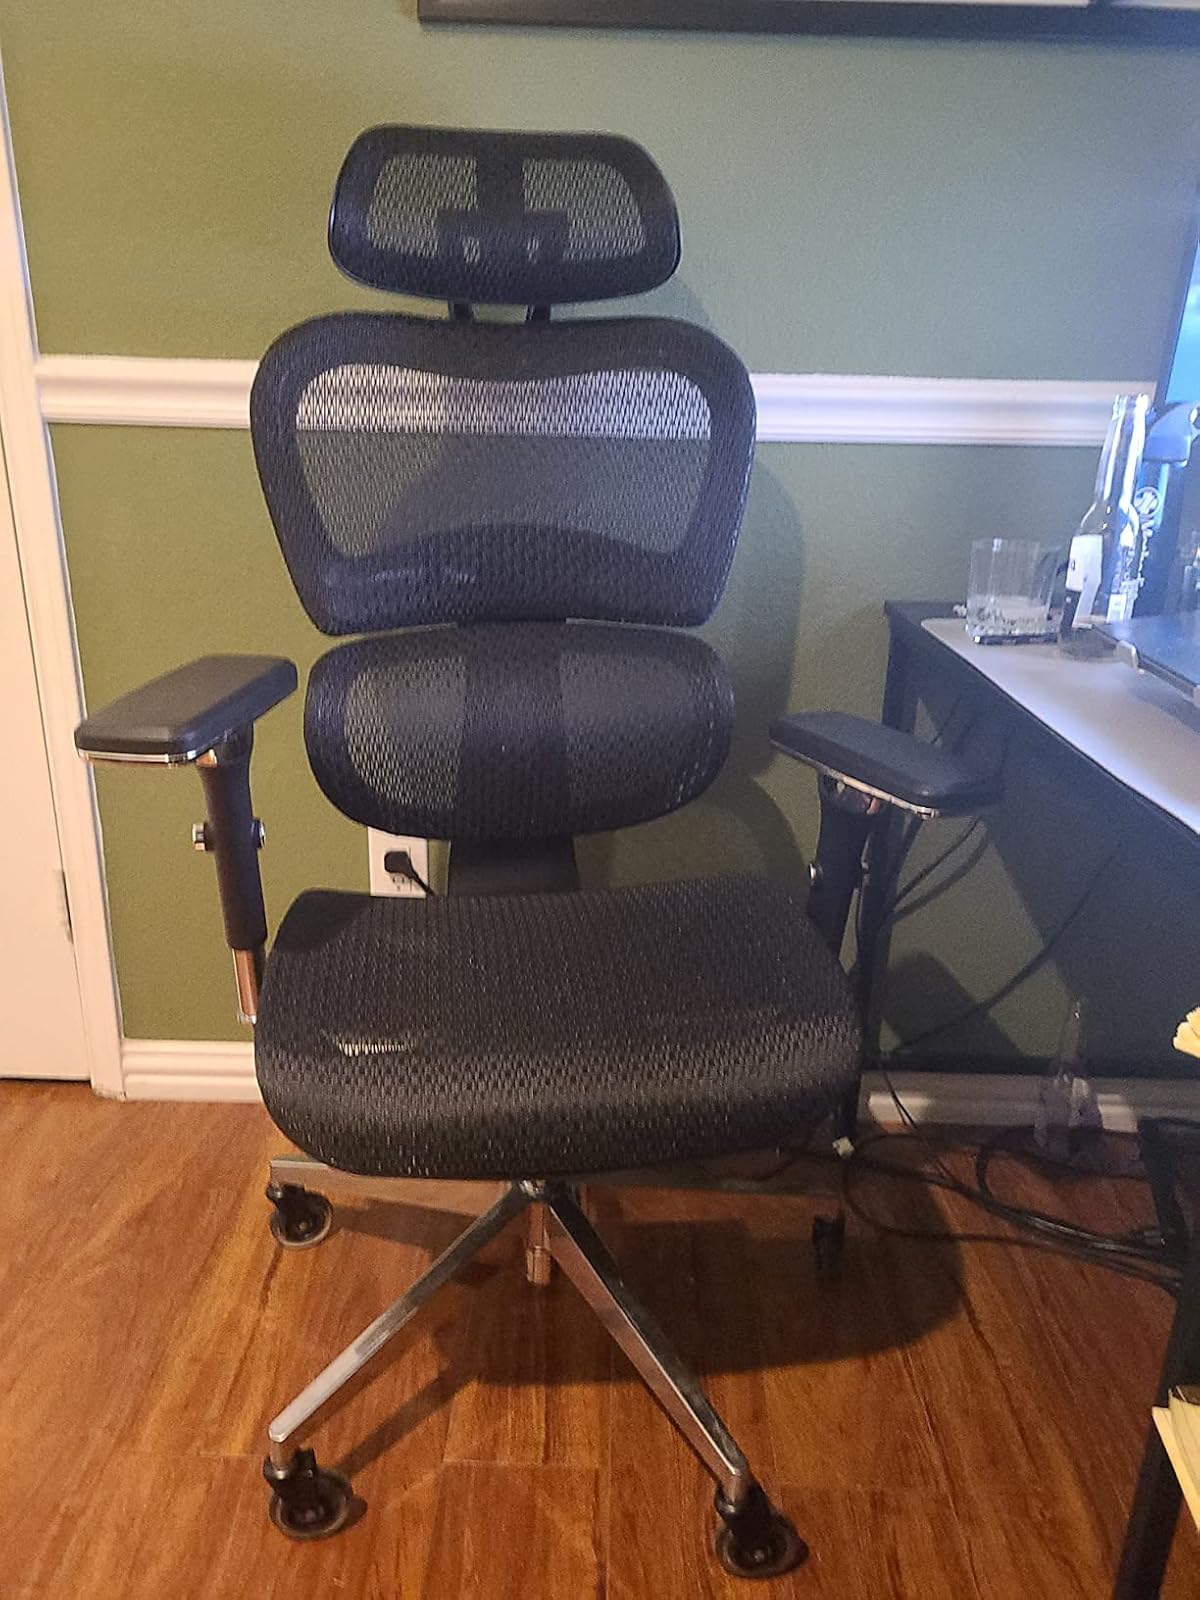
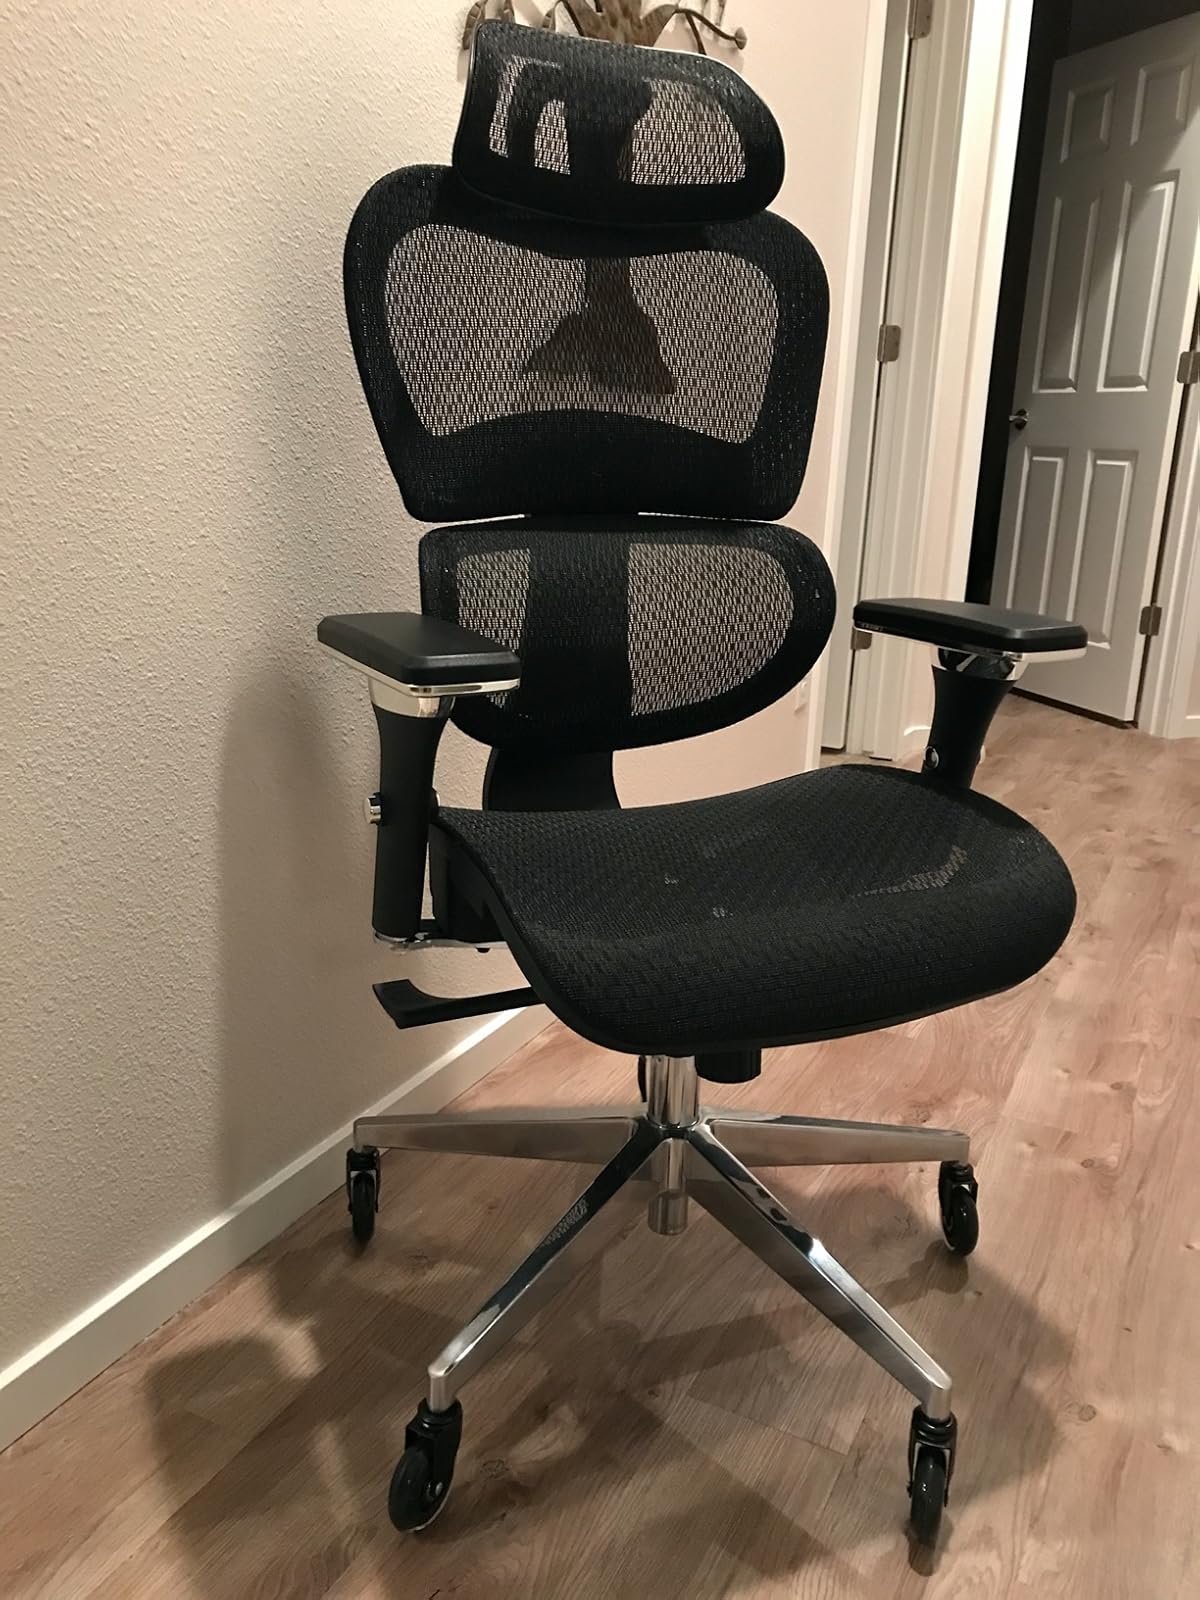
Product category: items_chair
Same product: yes